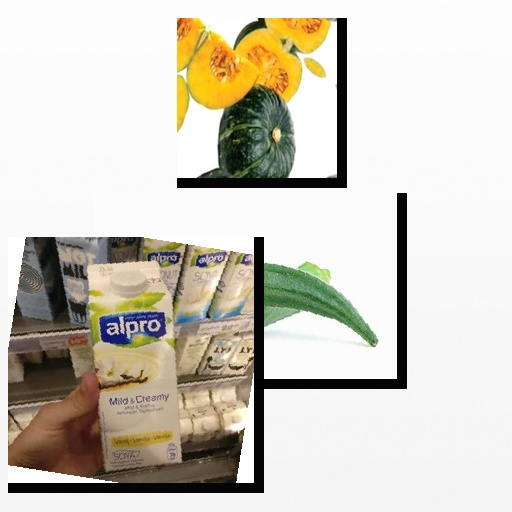
Food items: okra, pumpkin, vanilla_soy_yogurt